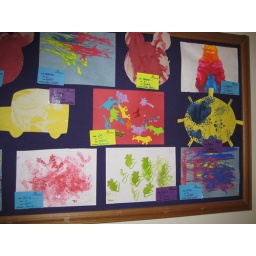
Here are some of his classmates artwork along with Andrew's (the pink bear in the middle top).